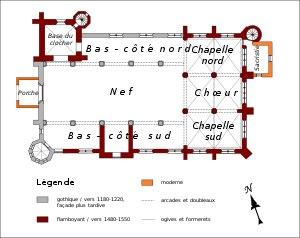
L'église Saint-Vaast de Boran-sur-Oise est une église catholique paroissiale située à Boran-sur-Oise, commune de l'Oise.